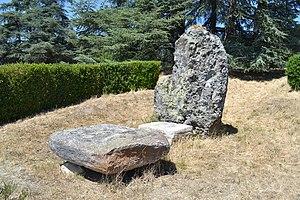
Menhir de Juigné